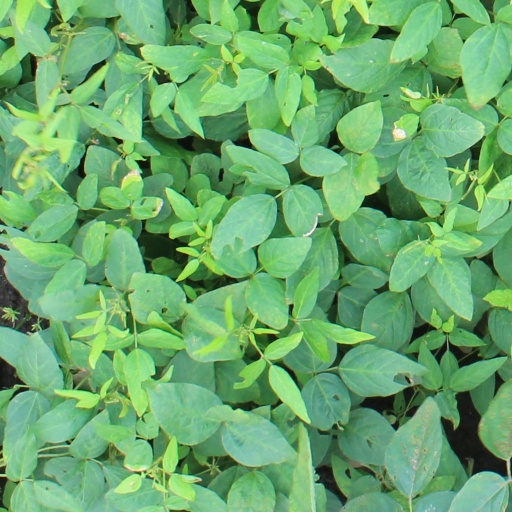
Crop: soybean